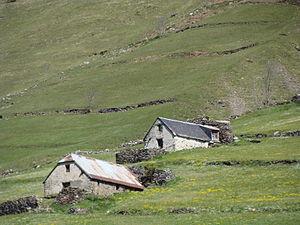
Baréges - Les granges de Piets
Barèges est une commune française située dans le département des Hautes-Pyrénées, en région Occitanie - son parler, comme celui de toute la Vallée, est une variété du gascon.